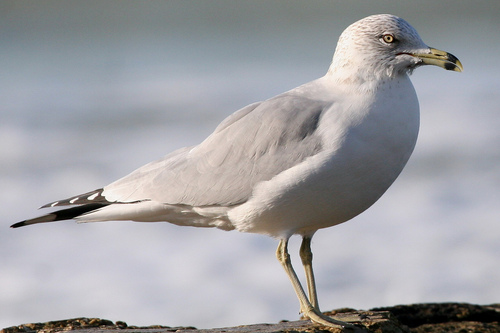
this mostly white bird has a black spot on the tip of its beak
this is a white bird with a grey wing and a large orange beak.
a large bird with an entirely white body and pale orange bill.
this bird has grey wings and a white breast with a yellow bill with a black stripe on itthe bird has a white crown and a yellow eyering.
this white bird has yellow tarsus as well as a yellow bill with a black stripe that is slightly curved at the end, and it's rectrices are black.
this bird has wings that are gray and has a white belly and yellow billa large gray and white bird with long legs, a black and white tail, and a short curved beak.
a medium sized bird, with a white underside, pale gray wings, black at the tip of the tail, light eyes, and a slightly curved yellow beak.
a medium size bird with a white coloring and pointed beak.
Species: Ring Billed Gull